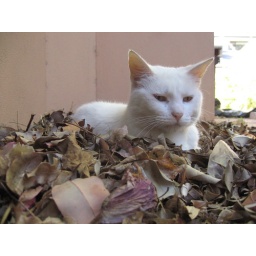
I don't know why but this white cat is addicted to sitting, sleeping,  and rolling around on dry leaves.